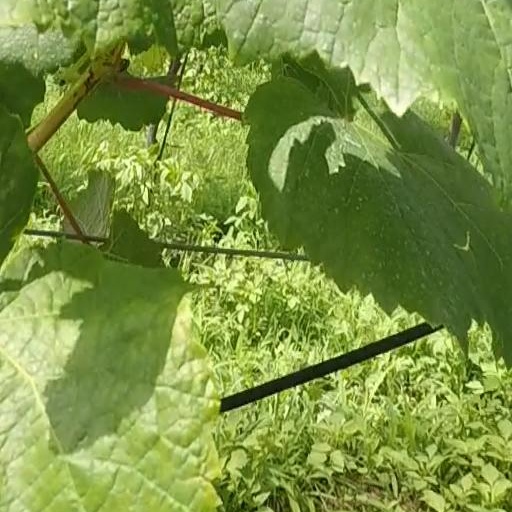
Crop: grape